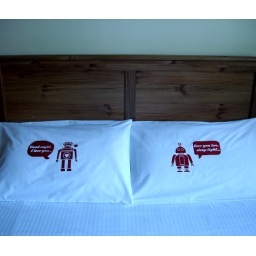
i heart robot pillow case set in rusty red